Quorn, South Australia

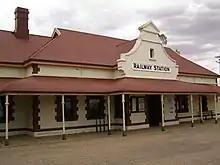
Quorn railway station

Quorn lies on the traditional lands of the Nukunu people, close to the border with Barngarla lands to the north.